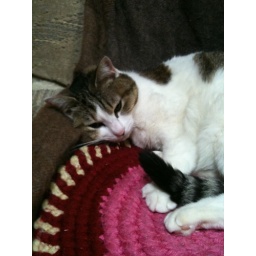
Fran, my cat, is sleeping on the coach in livng room.